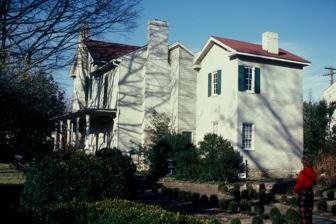
Building: Polk Sisters' House
Country: United States of America
Year built: 1818
Historic house in Tennessee, United States United States historic place Polk Sisters' House U.S. National Register of Historic Places Show map of Tennessee Show map of the United States Location 305 W. 7th St., Columbia, Tennessee Coordinates 35°36′54″N 87°2′16″W / 35.61500°N 87.03778°W / 35.61500; -87.03778 Area 2 acres (0.81 ha) Built 1818 ( 1818 ) Architect Purcell, James Architectural style Federal NRHP reference No. 75001770 Added to NRHP May 21, 1975 The Polk Sisters' House is a historic house in Columbia , Tennessee , that was the home of two sisters of U.S. President James K. Polk . History The Polk Sisters' House was built in 1818 by Samuel Polk for his oldest daughter Jane Maria Polk Walker, she lived in the home until her eleventh child. Rally Hill would then be constructed for her family. Ophelia Polk Hayes would move into the home after her older sister moved. Ophelia Polk Hayes was born September, 6 1812 in Maury County, and married Dr. John B. Hayes on September, 25 1829 in Columbia, TN. She died on April 18, 1850. The Hays/Hayes family has lived in middle Tennessee since moving from Virginia (following the Revolutionary War). The Polk Sisters' House is next door to the James K. Polk Home and houses its visitors' center, museum room, and gift shop. References